Francis Julius LeMoyne

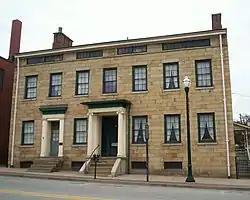
LeMoyne House in Washington, Pennsylvania

The LeMoyne house, built by father John Julius LeMoyne in 1812, was a stop on the Underground Railroad. It was Pennsylvania's first of six National Historic Landmarks of the Underground Railroad to be registered. It still stands today at 49 East Maiden Street, near the campus of Washington & Jefferson College, where it has been converted into a museum. The house also serves as the center of the Washington County Historical Society.